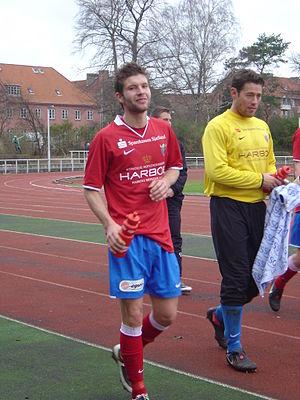
Kenneth Jørgensen
Kenneth Jørgensen (t.h.) med Anders Laursen i FC Vestsjælland
F.C. København (II) imod FC Vestsjælland — fodboldspillerne for udebaneholdet (FCV) ses her efter en 2. division Øst (niveau 3) kamp mellem de to danske fodboldklubber F.C. København (andetholdet) og FC Vestsjælland den 5. april 2009 i Frederiksberg Idrætspark. Fodboldspillerne er Anders Laursen og Kenneth Jørgensen.
Kenneth Bo Jørgensen er en tidligere dansk professionel fodboldspiller, hvor hans position på banen er som målmand. Hans tidligere klub er 1. divisionsklubben Boldklubben Fremad Amager, som han skrev kontrakt med i sommeren 2006. Kenneth Jørgensen har været i Fremad Amager i to omgange og således ligger hans debut for klubbens førstehold tilbage til den 24. maj 1998 mod Herning Fremad. Han har tillige spillet for den sjællandske klub F.C. Vestsjælland.